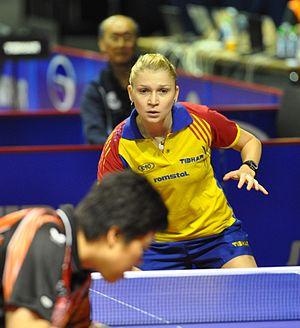
Daniela Dodean est une pongiste roumaine. Elle a représenté son pays lors des jeux olympiques de 2008. Elle est championne d'Europe en double en 2009, associée à sa compatriote Elizabeta Samara, avec qui elle a aussi remporté l'Open de Pologne ITTF en 2008.